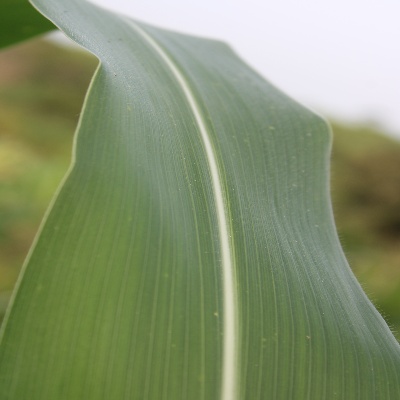
Crop: Maize
Condition: healthy